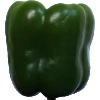
Label: green_pepper